Agal Vilakku

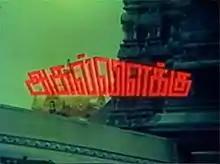
Title card

Agal Vilakku is a 1979 Indian Tamil-language film written and directed by R. Selvaraj. The film stars Shoba and Vijayakanth. It was released on 7 December 1979.